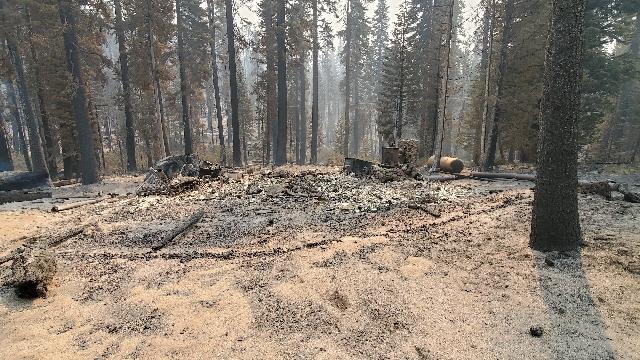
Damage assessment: destroyed